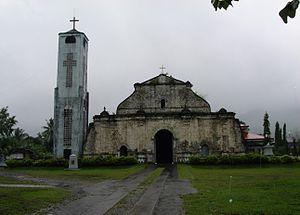
San Juan est une municipalité des Philippines située dans l'est de la province de Leyte du Sud. Jusqu'en 1961, elle s'appelait Cabali-an, nom d'origine inconnue encore largement employé par la population.